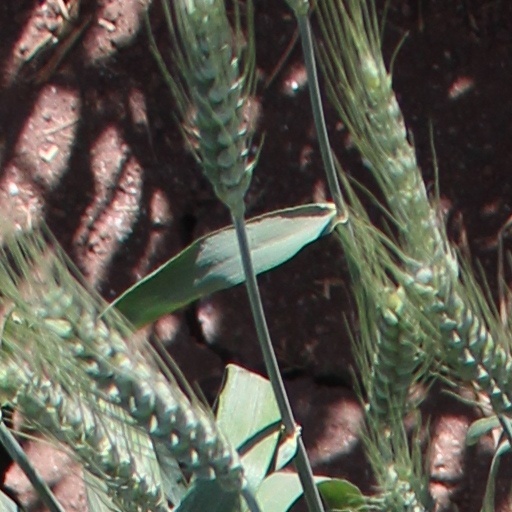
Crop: wheat